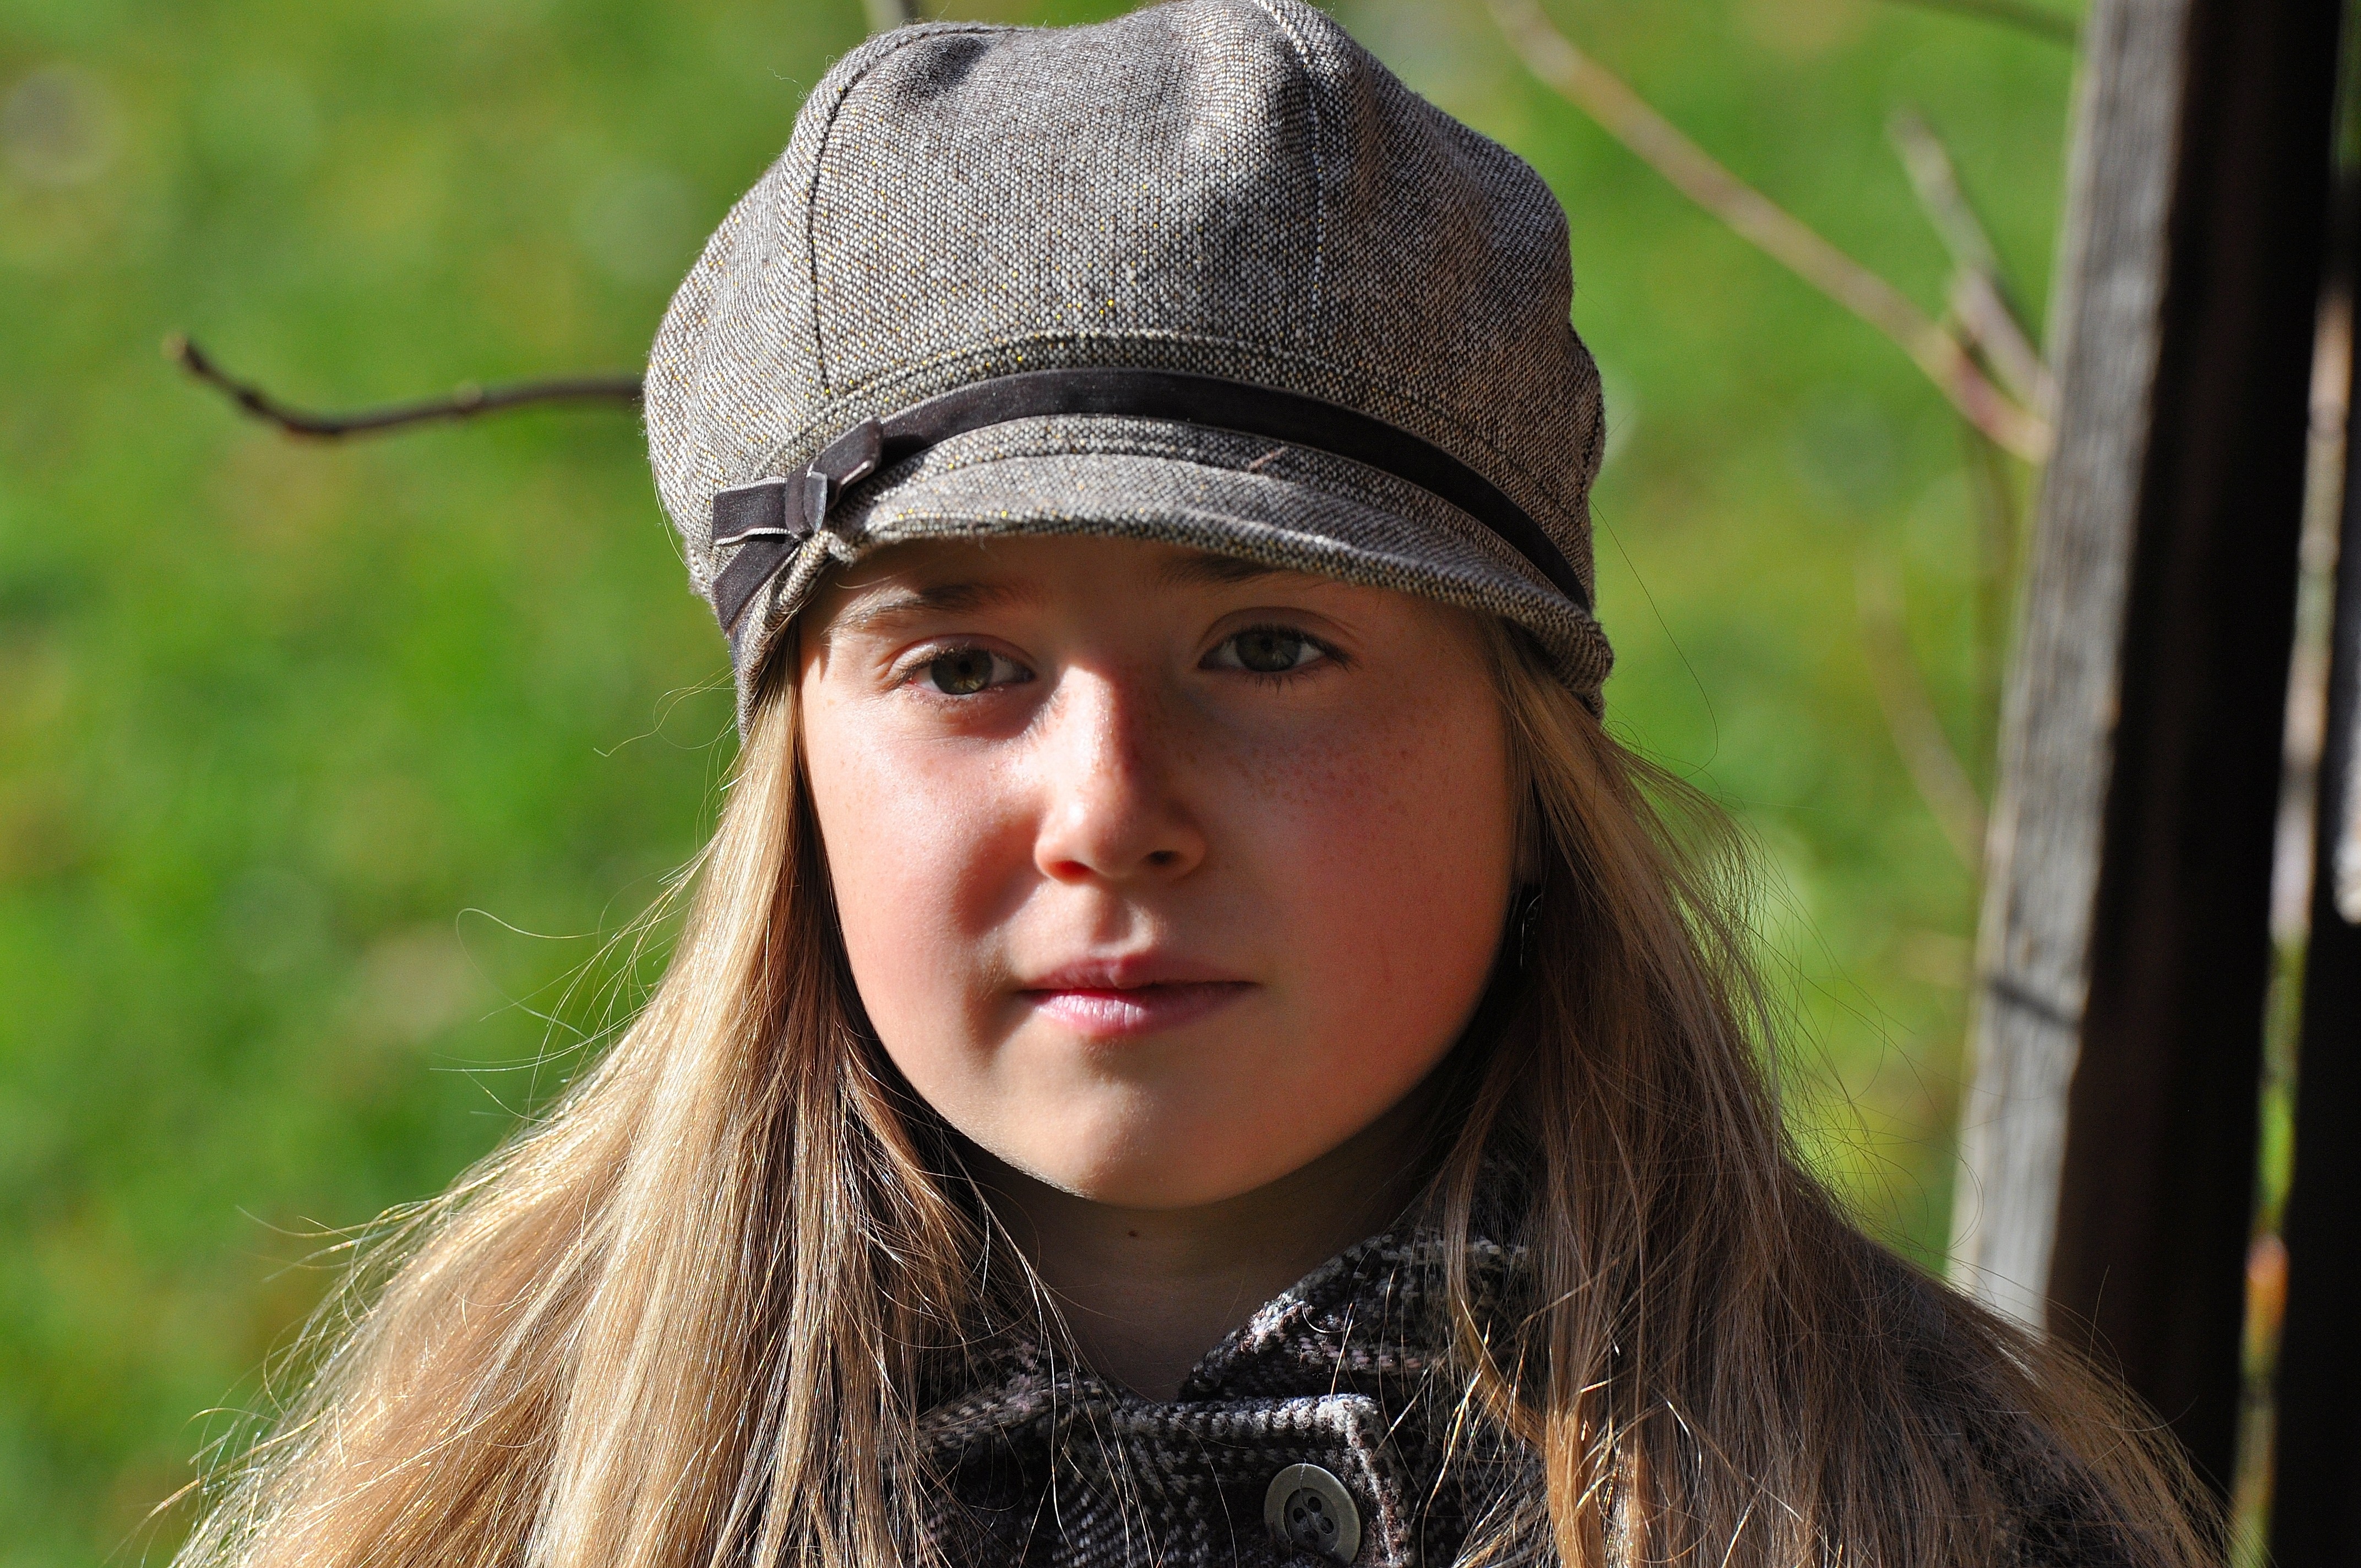
person, girl, portrait, model, child, hat, clothing, facial expression, smile, long hair, face, eye, cap, head, beauty, blond, portrait photography, fashion accessory